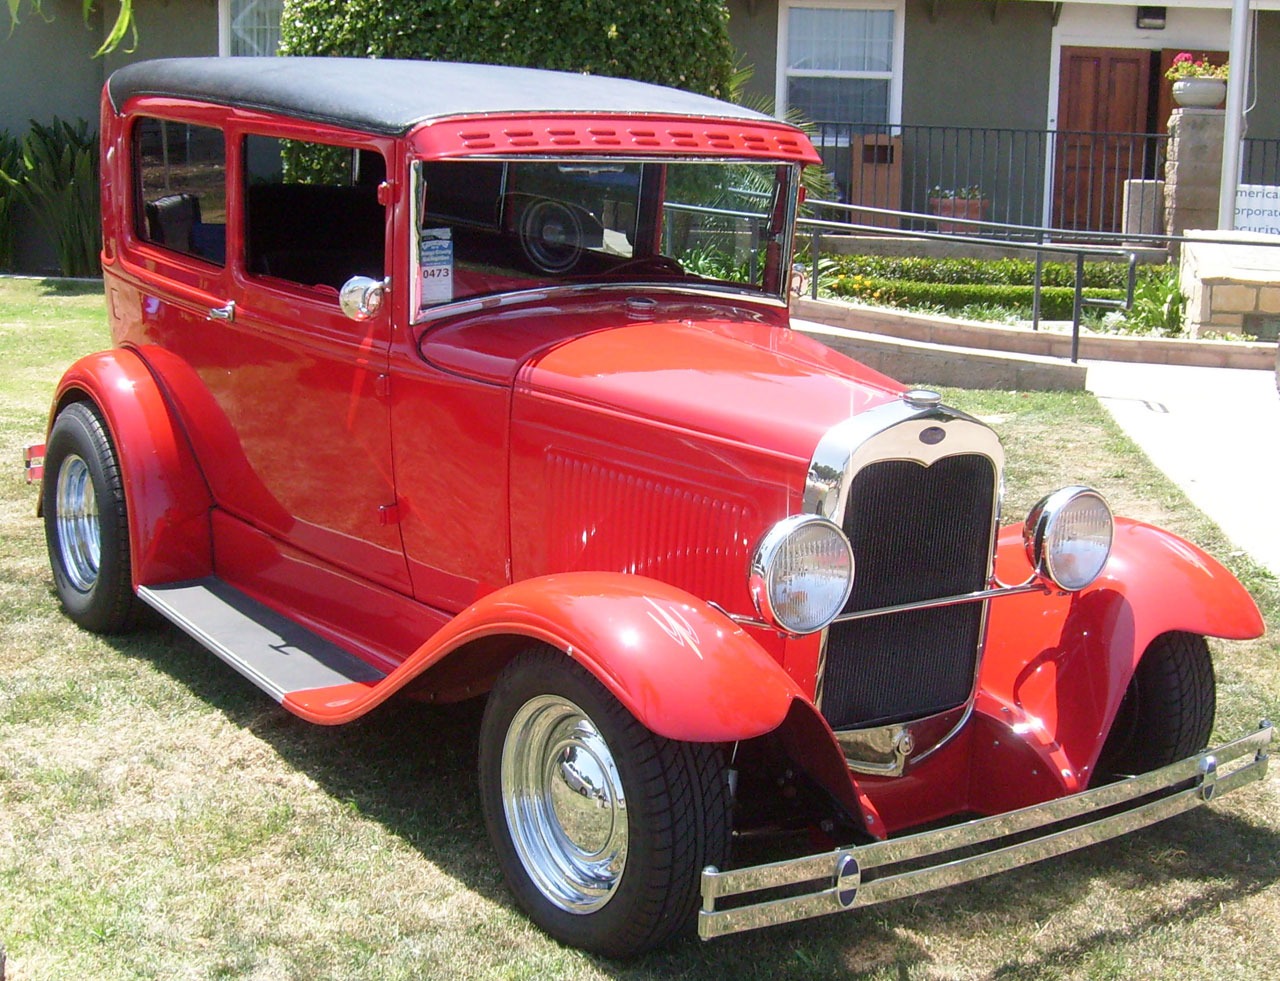
car, antique, model, vehicle, nostalgia, classic car, motor vehicle, vintage car, ford, sedan, custom, antique car, hot rod, land vehicle, touring car, automobile make, luxury vehicle, ford model a, ford model y, ford model b model 18 model 40